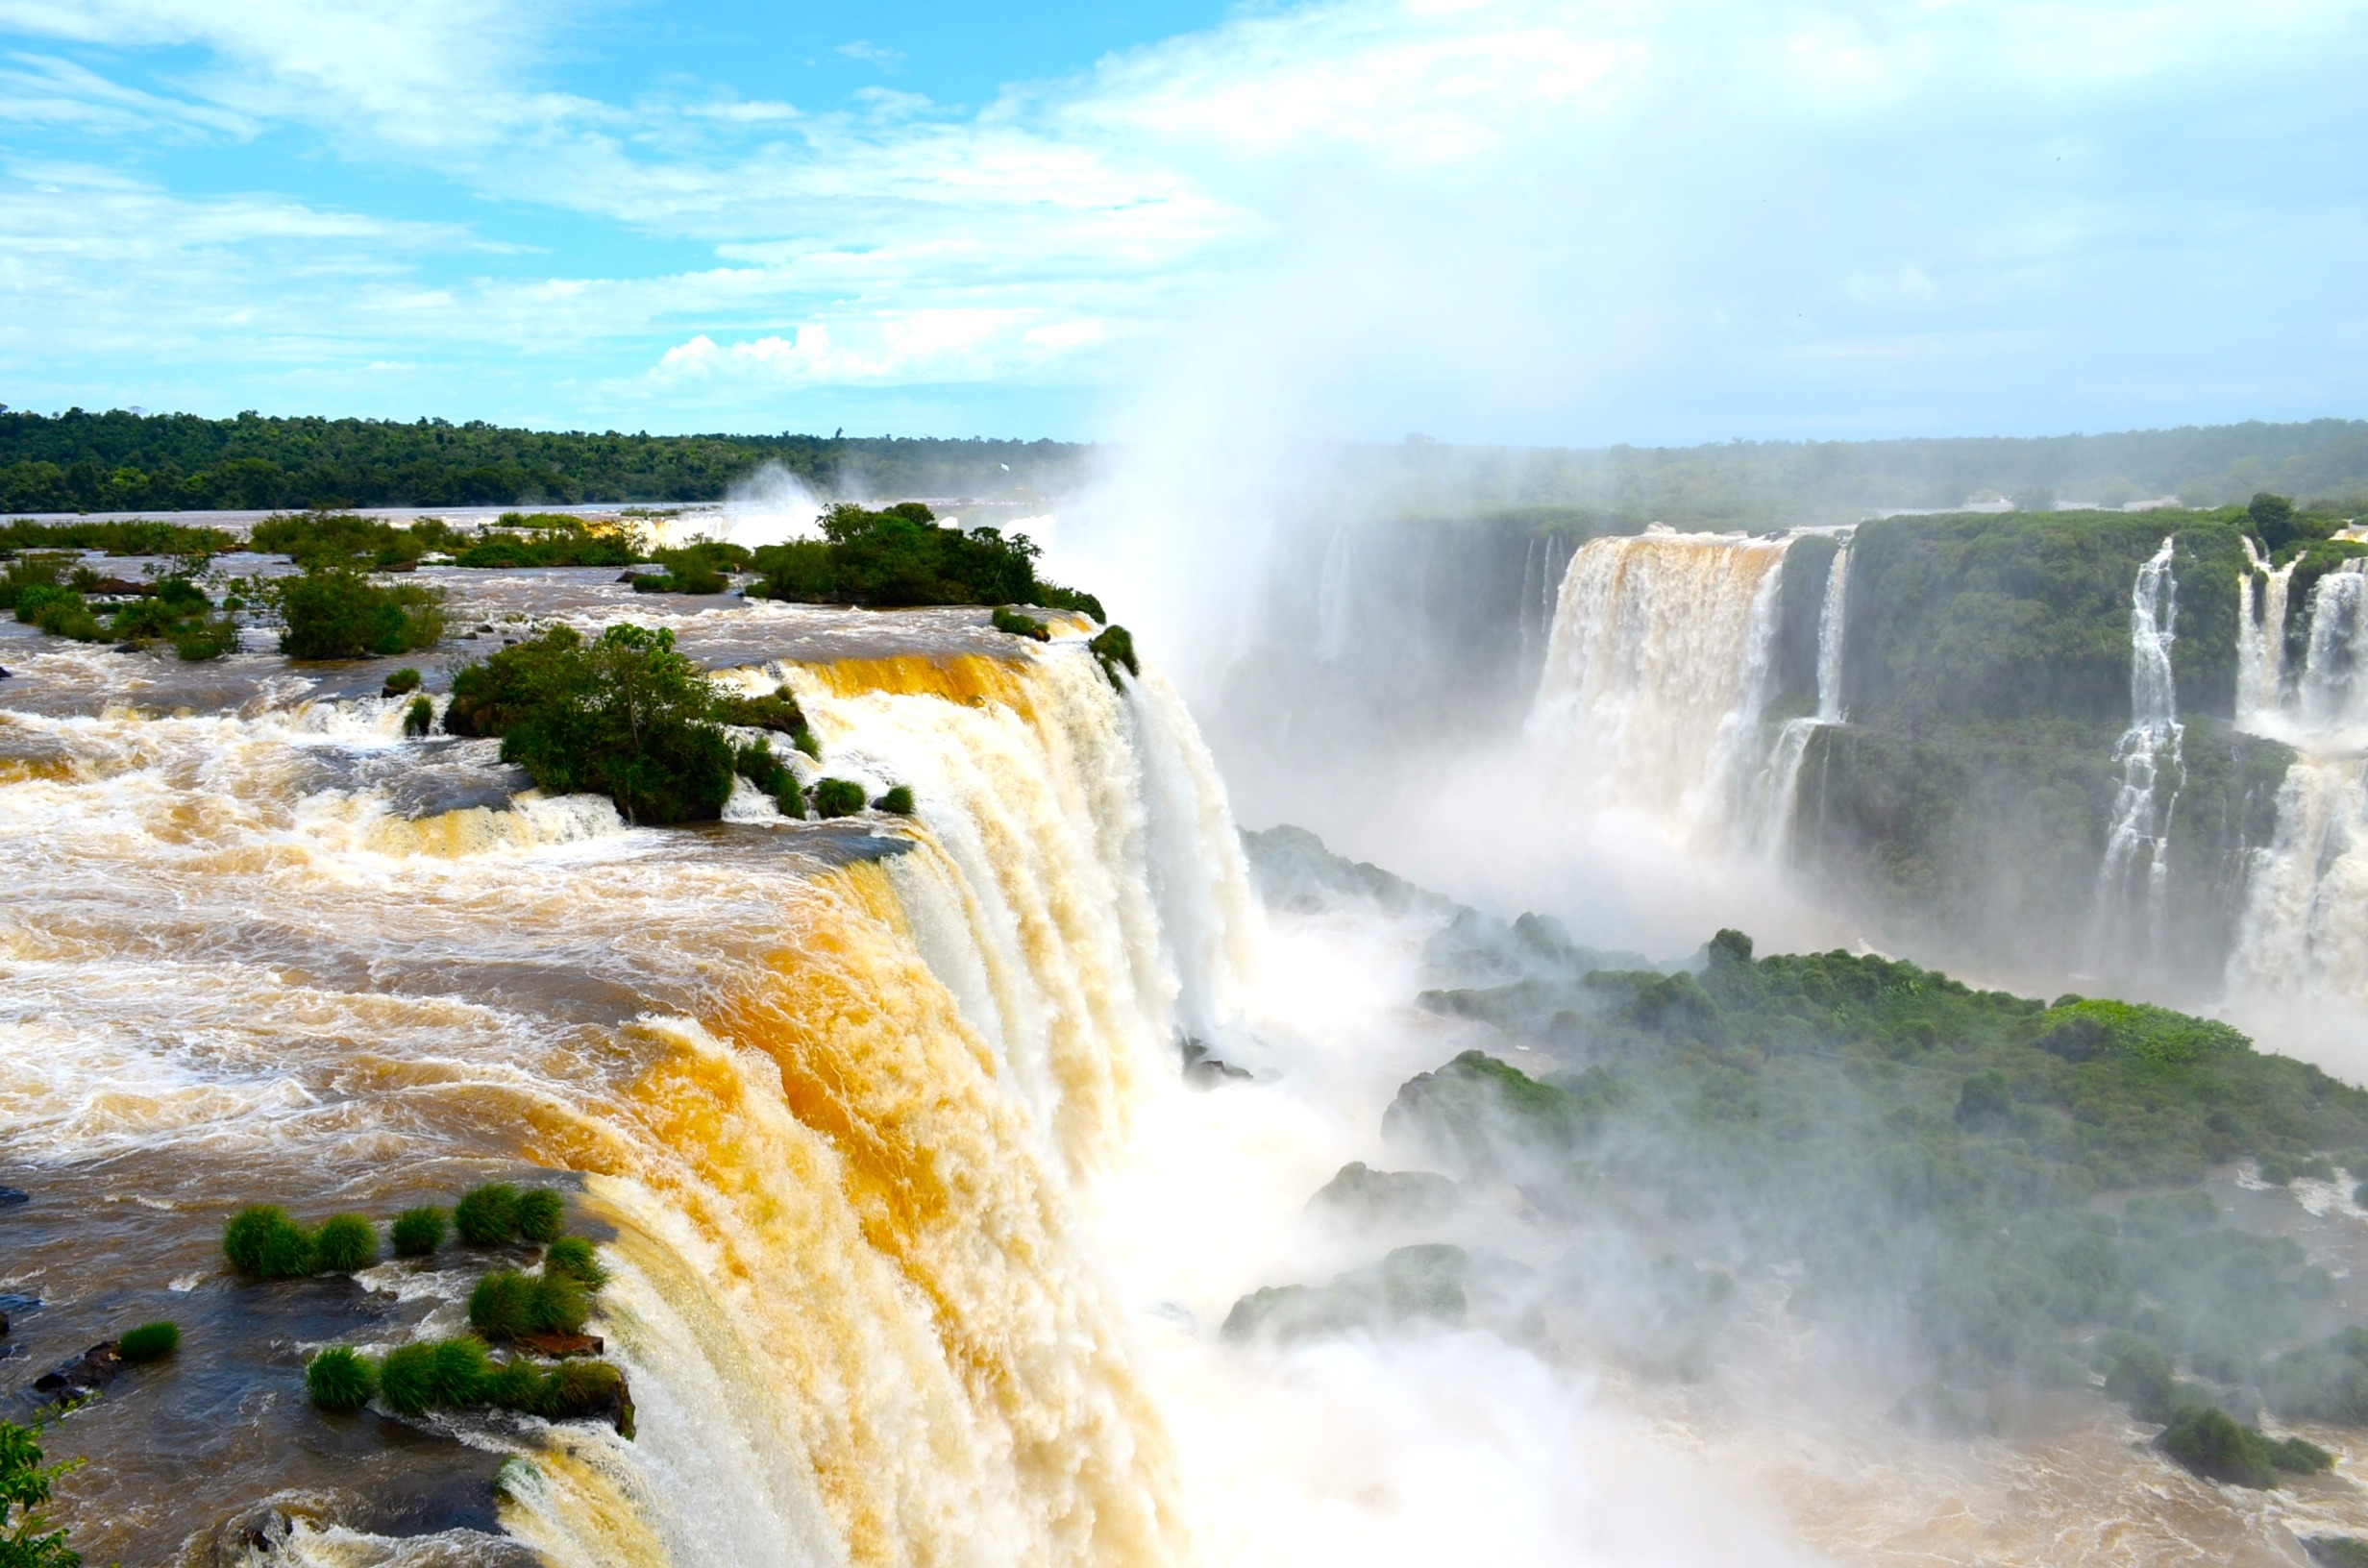
coast, water, waterfall, wave, river, cliff, rapid, terrain, body of water, wasserfall, iguazu, brazil, water feature, watercourse, cascade falls, wind wave